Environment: real
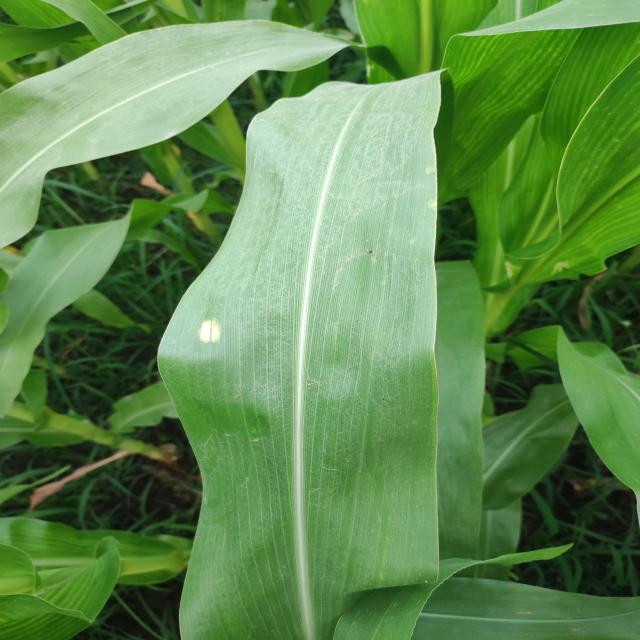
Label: northern_corn_leaf_blight